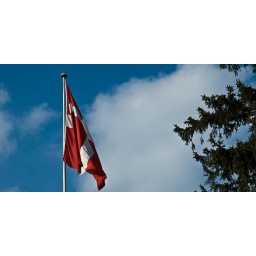
Dannebrog against the blue sky